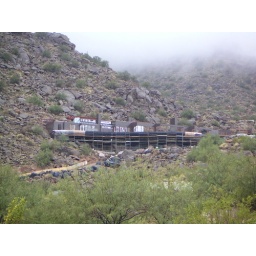
one big house there building in Scottsdale